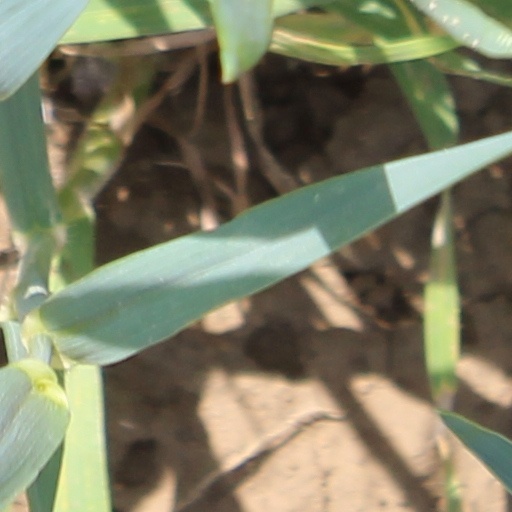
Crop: wheat